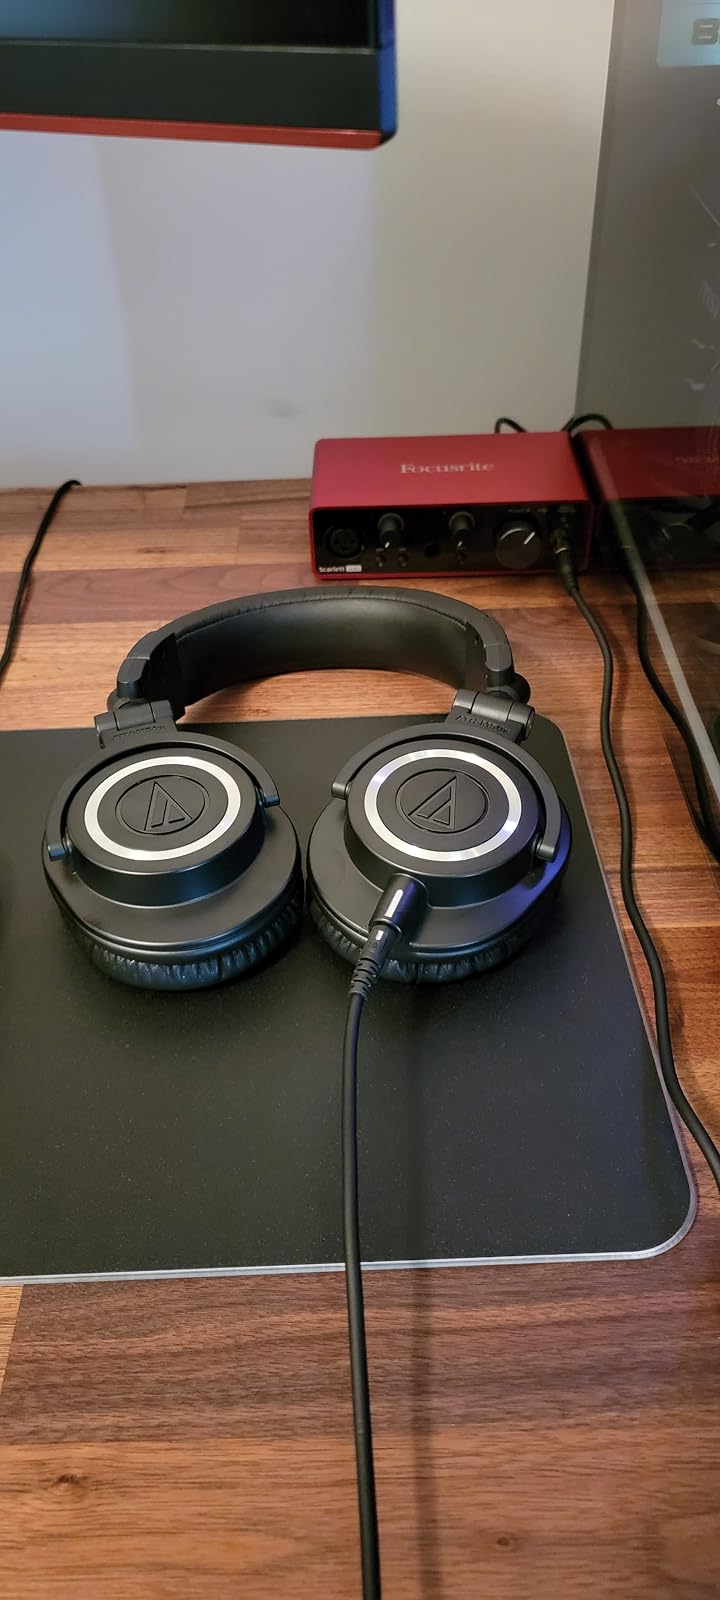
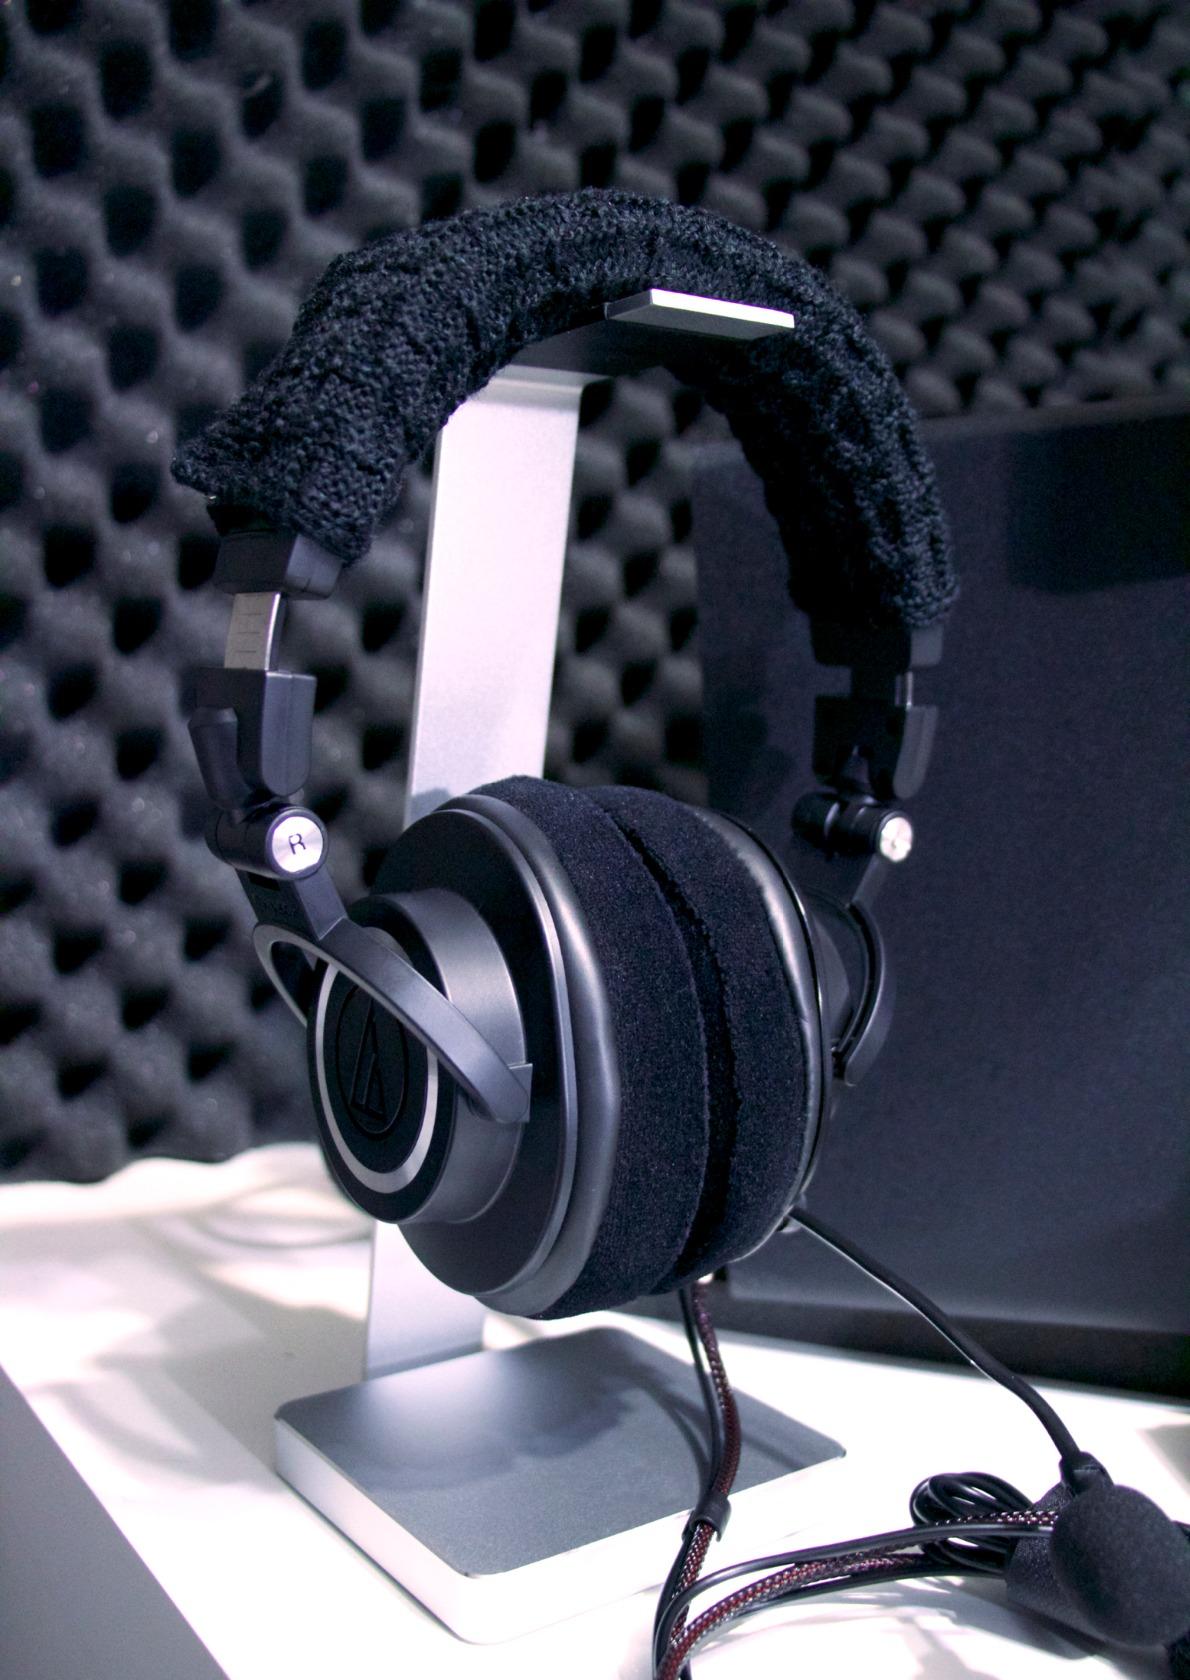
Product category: headphones
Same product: yes